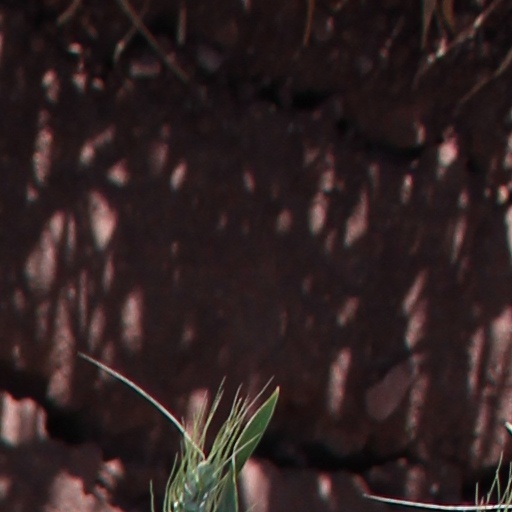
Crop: wheat